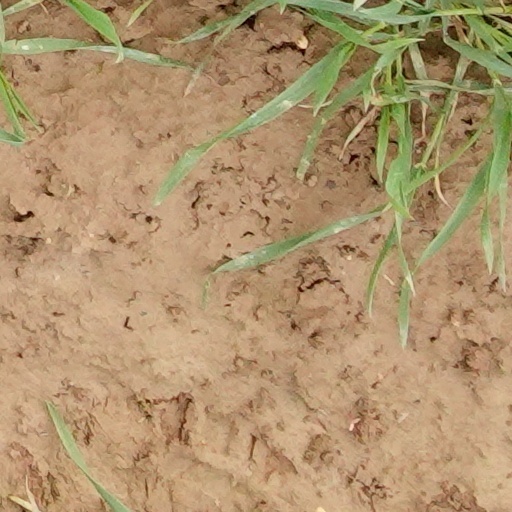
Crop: wheat